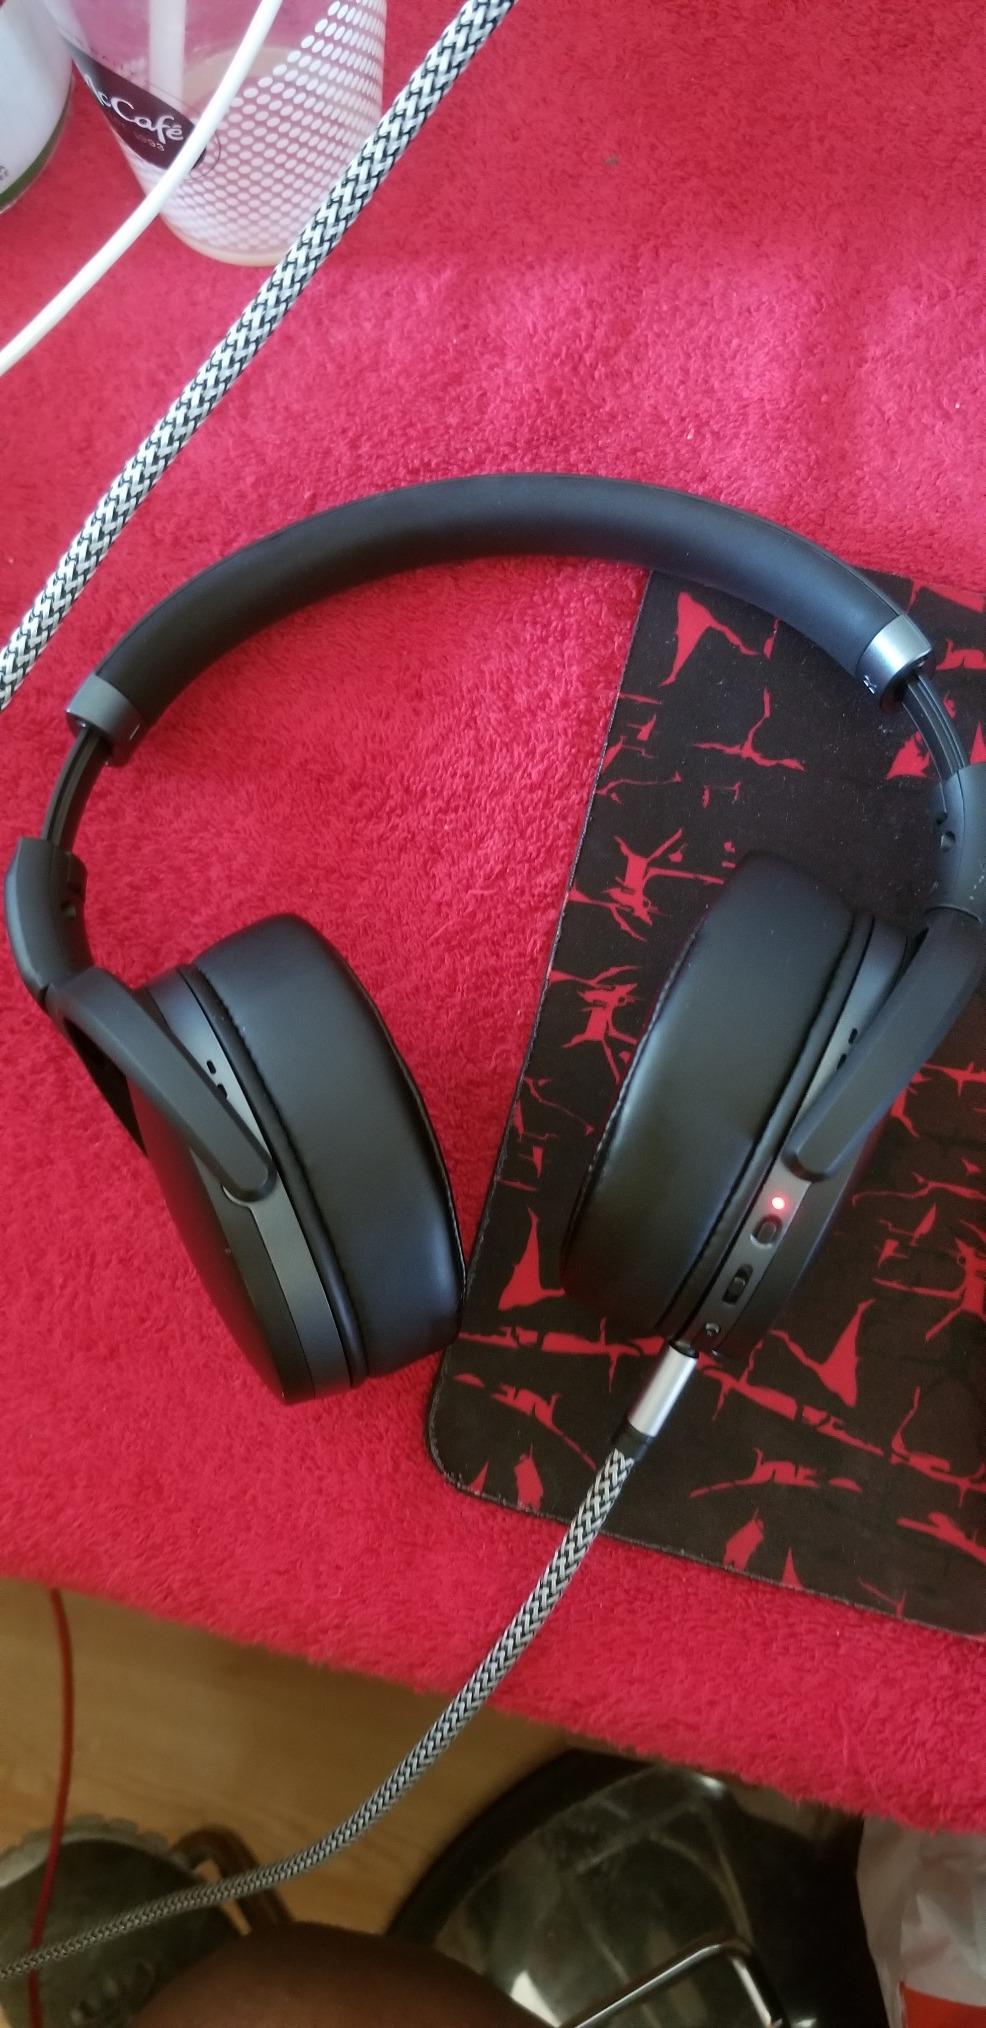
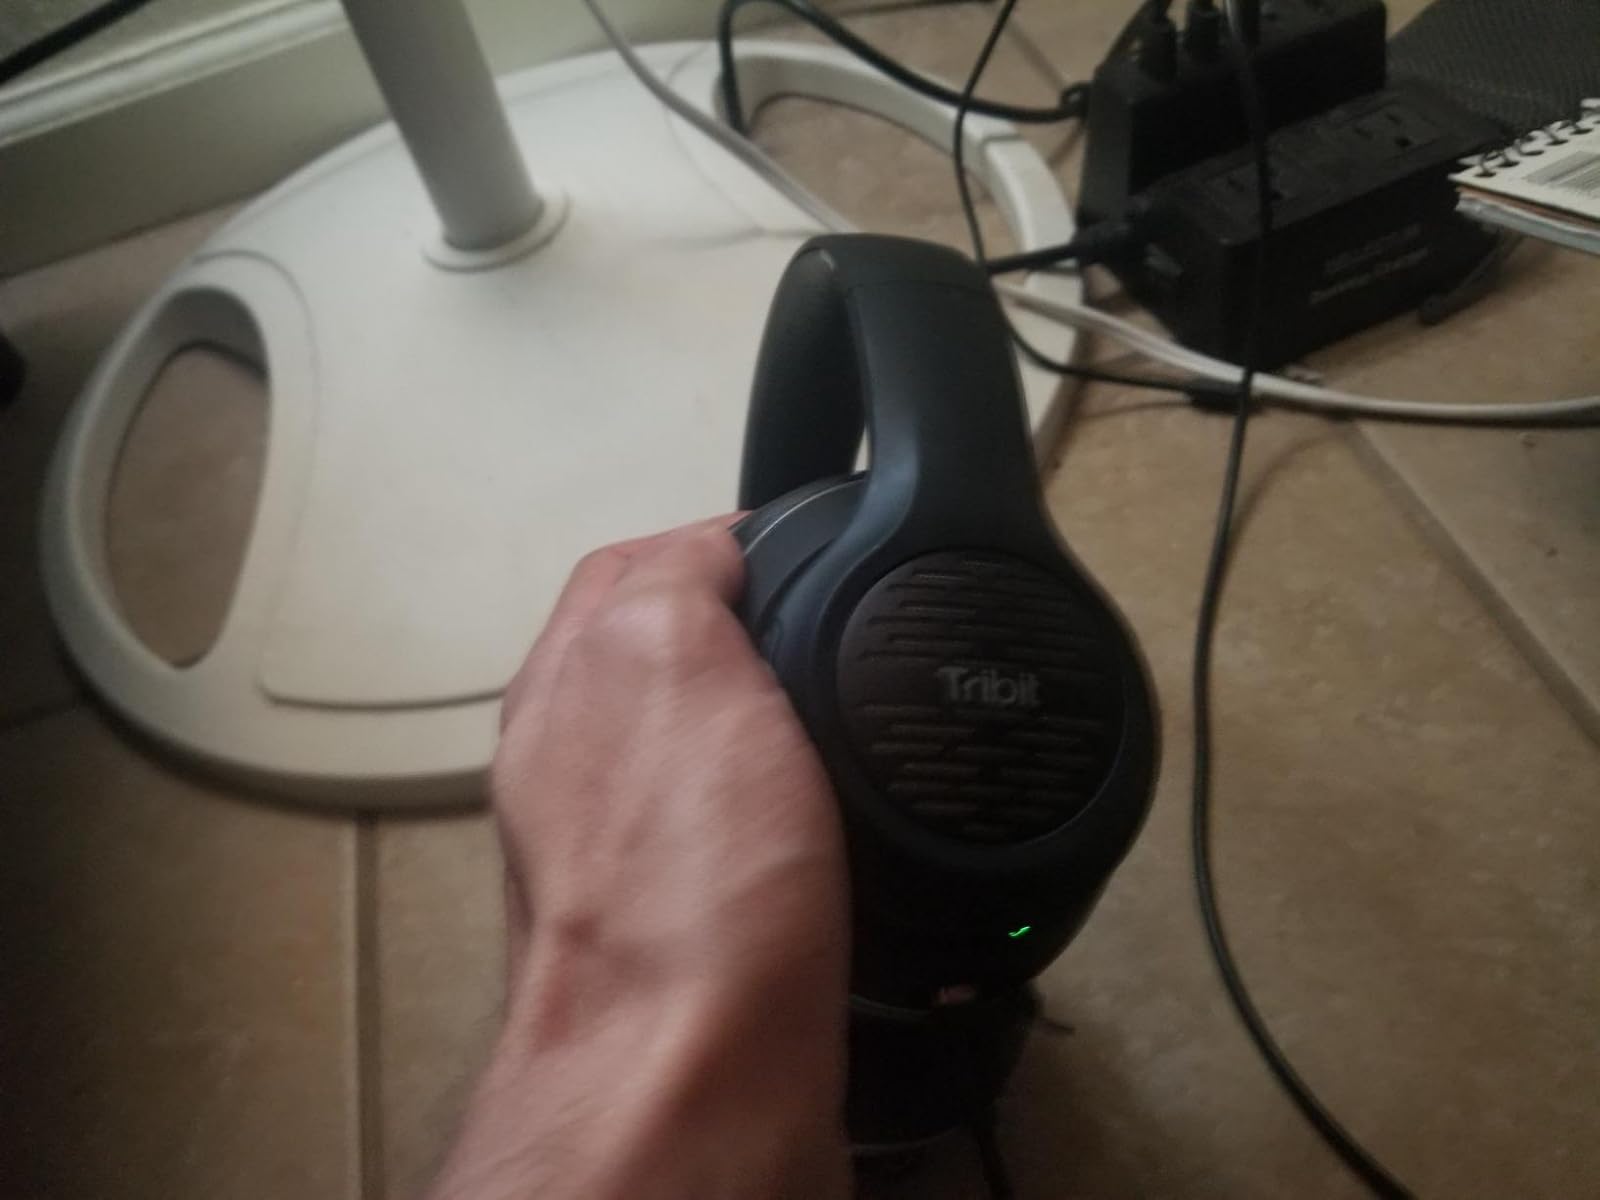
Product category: headphones
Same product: no